List of medically significant spider bites

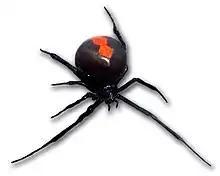
"Latrodectus hasselti", the redback spider

"A. robustus" is one of five designated species of the genus "Atrax" (the others being "A. christenseni", "A. montanus", "A. yorkmainorum", and "A. sutherlandii"). The related genus "Hadronyche" is represented by 32 other dangerous species in eastern Australia, including Queensland and Tasmania. The males in this case have somewhat more potent venom than females and they also wander, making them more likely to be encountered in summer. Bites by males of two large species, the Sydney funnel-web and northern tree funnel-web, have resulted in death. One specific case denoted an individual being bitten on the heel through his leather footwear after provoking the spider, indicating the great strength of the spider's chelicerae.